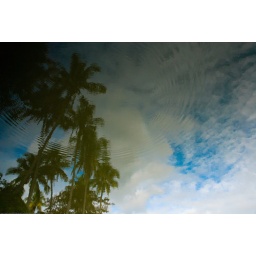
Palm trees and blue skies reflected in Ang Kaew reservoir, Chiang Mai